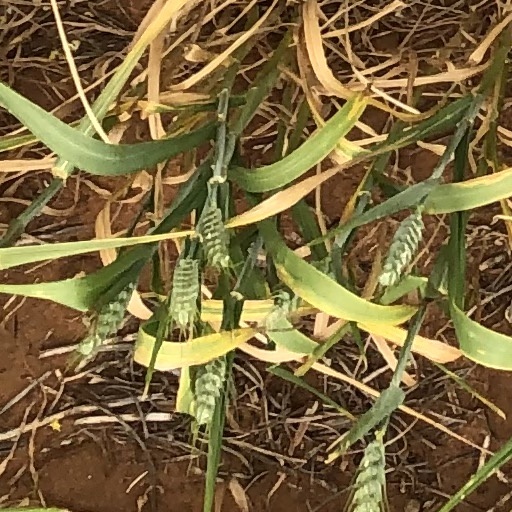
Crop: wheat